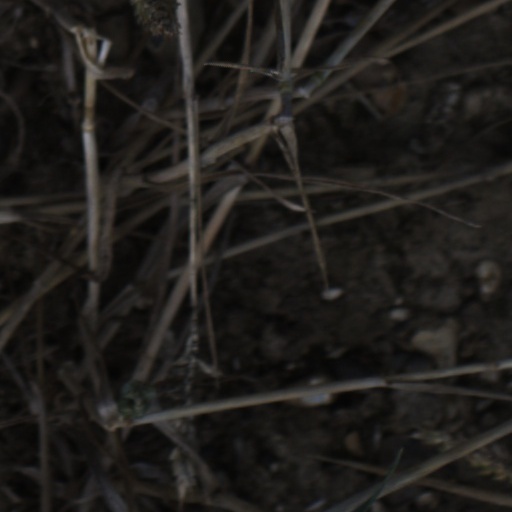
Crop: wheat